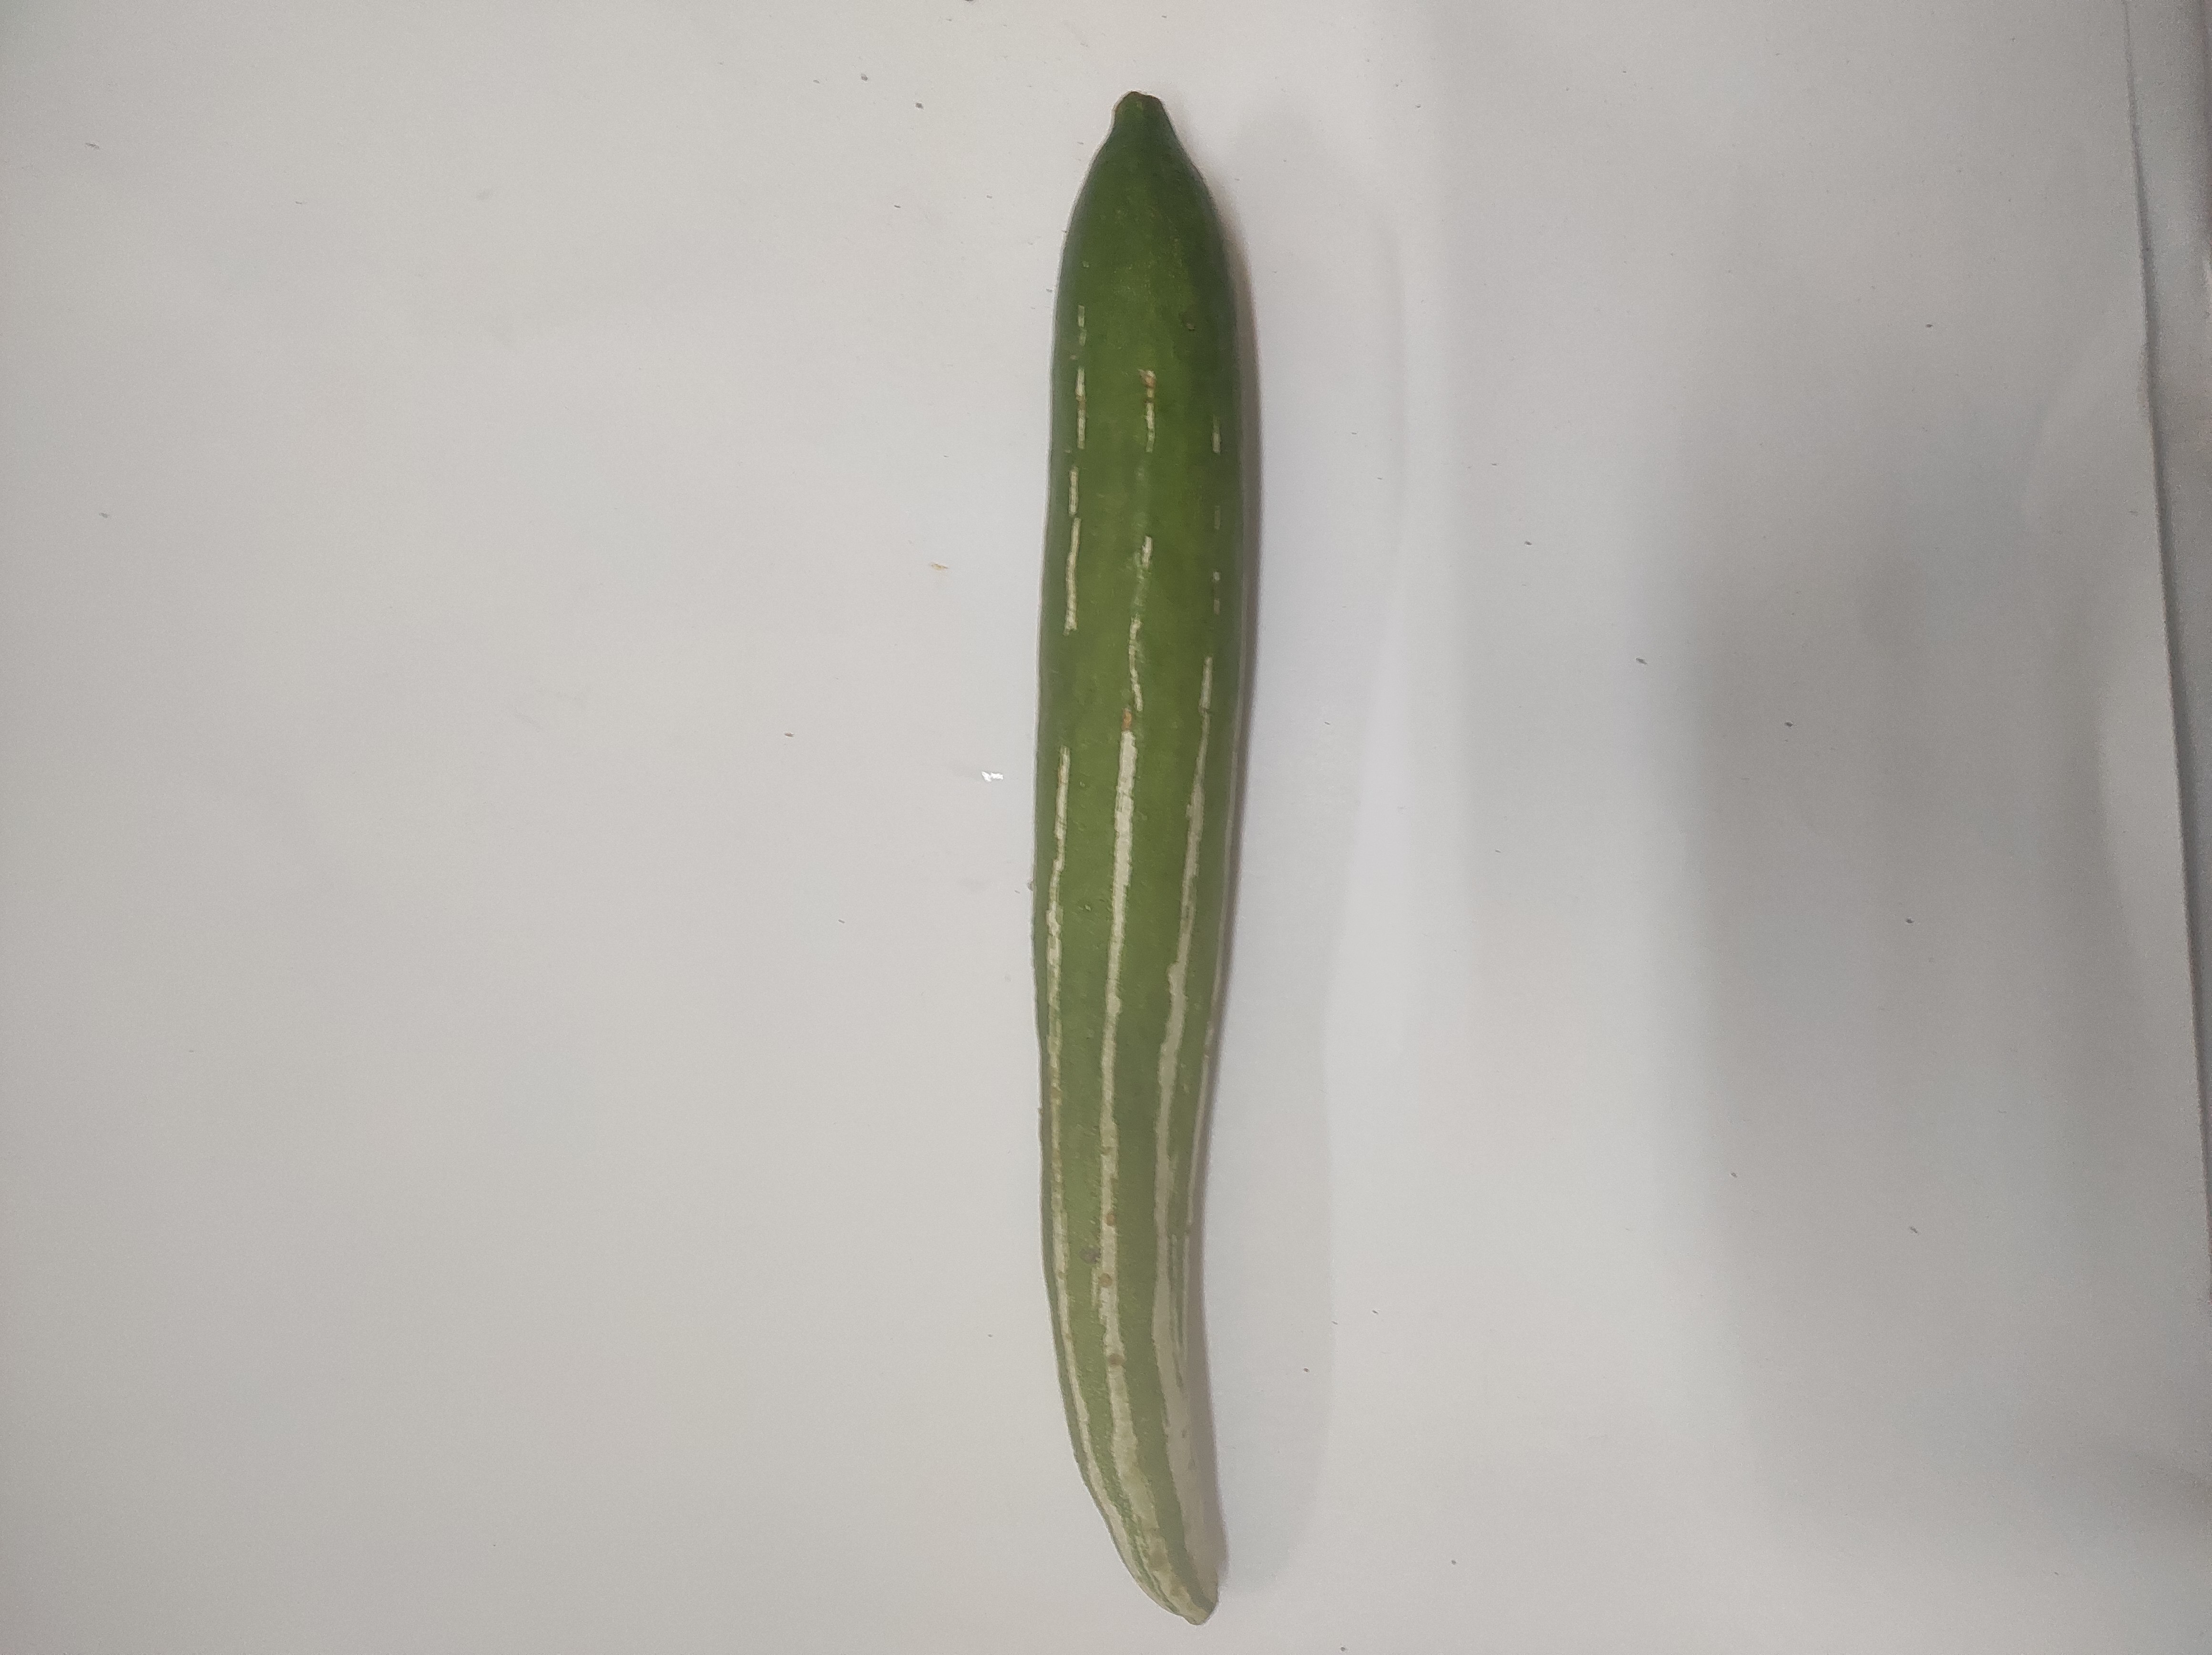
Crop: Snake Gourd
Condition: Severely Damaged